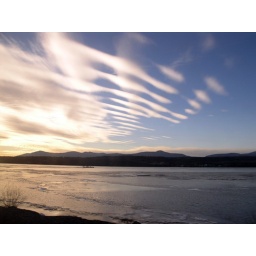
A Strange cloud formation forming up above the Catskill mountains. Taken from a train during a trip along the Hudson river.